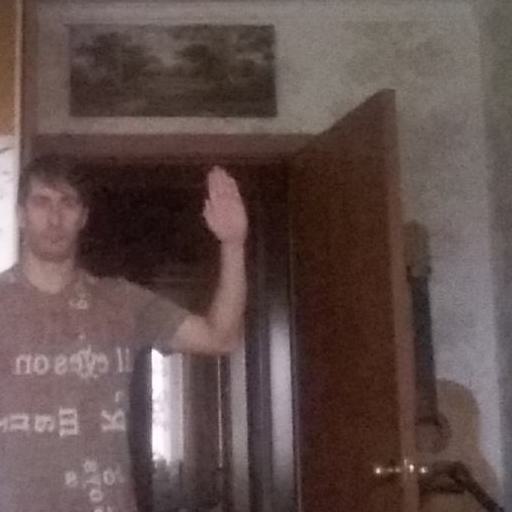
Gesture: stop